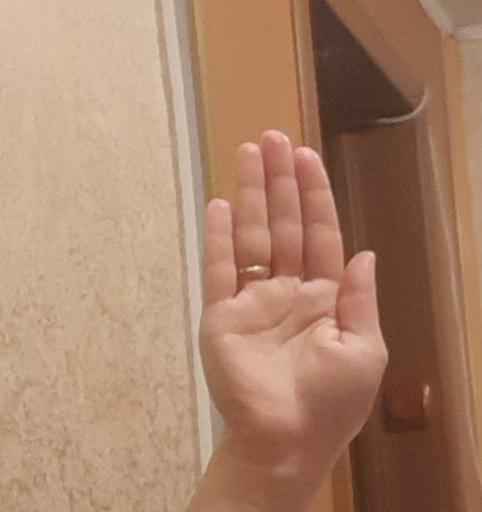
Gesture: stop